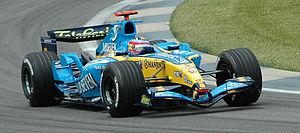
Renault F1
Fernando Alonso under USA's Grand Prix i 2005 på Indianapolis-banen
Renault F1 er en Formel 1-konstruktør som debuterede i 1977, og som var meget inde i F1 i slutningen af 1970'erne og begyndelsen af 1980'erne. Renault var tilbage i Formel 1 i 2002 efter at have købt Benetton. Efter 2010 var de taget over af Lotus F1, men deres navn blev omdøbt til Lotus Renault GP i 2011, og så til Lotus F1 Team i 2012.